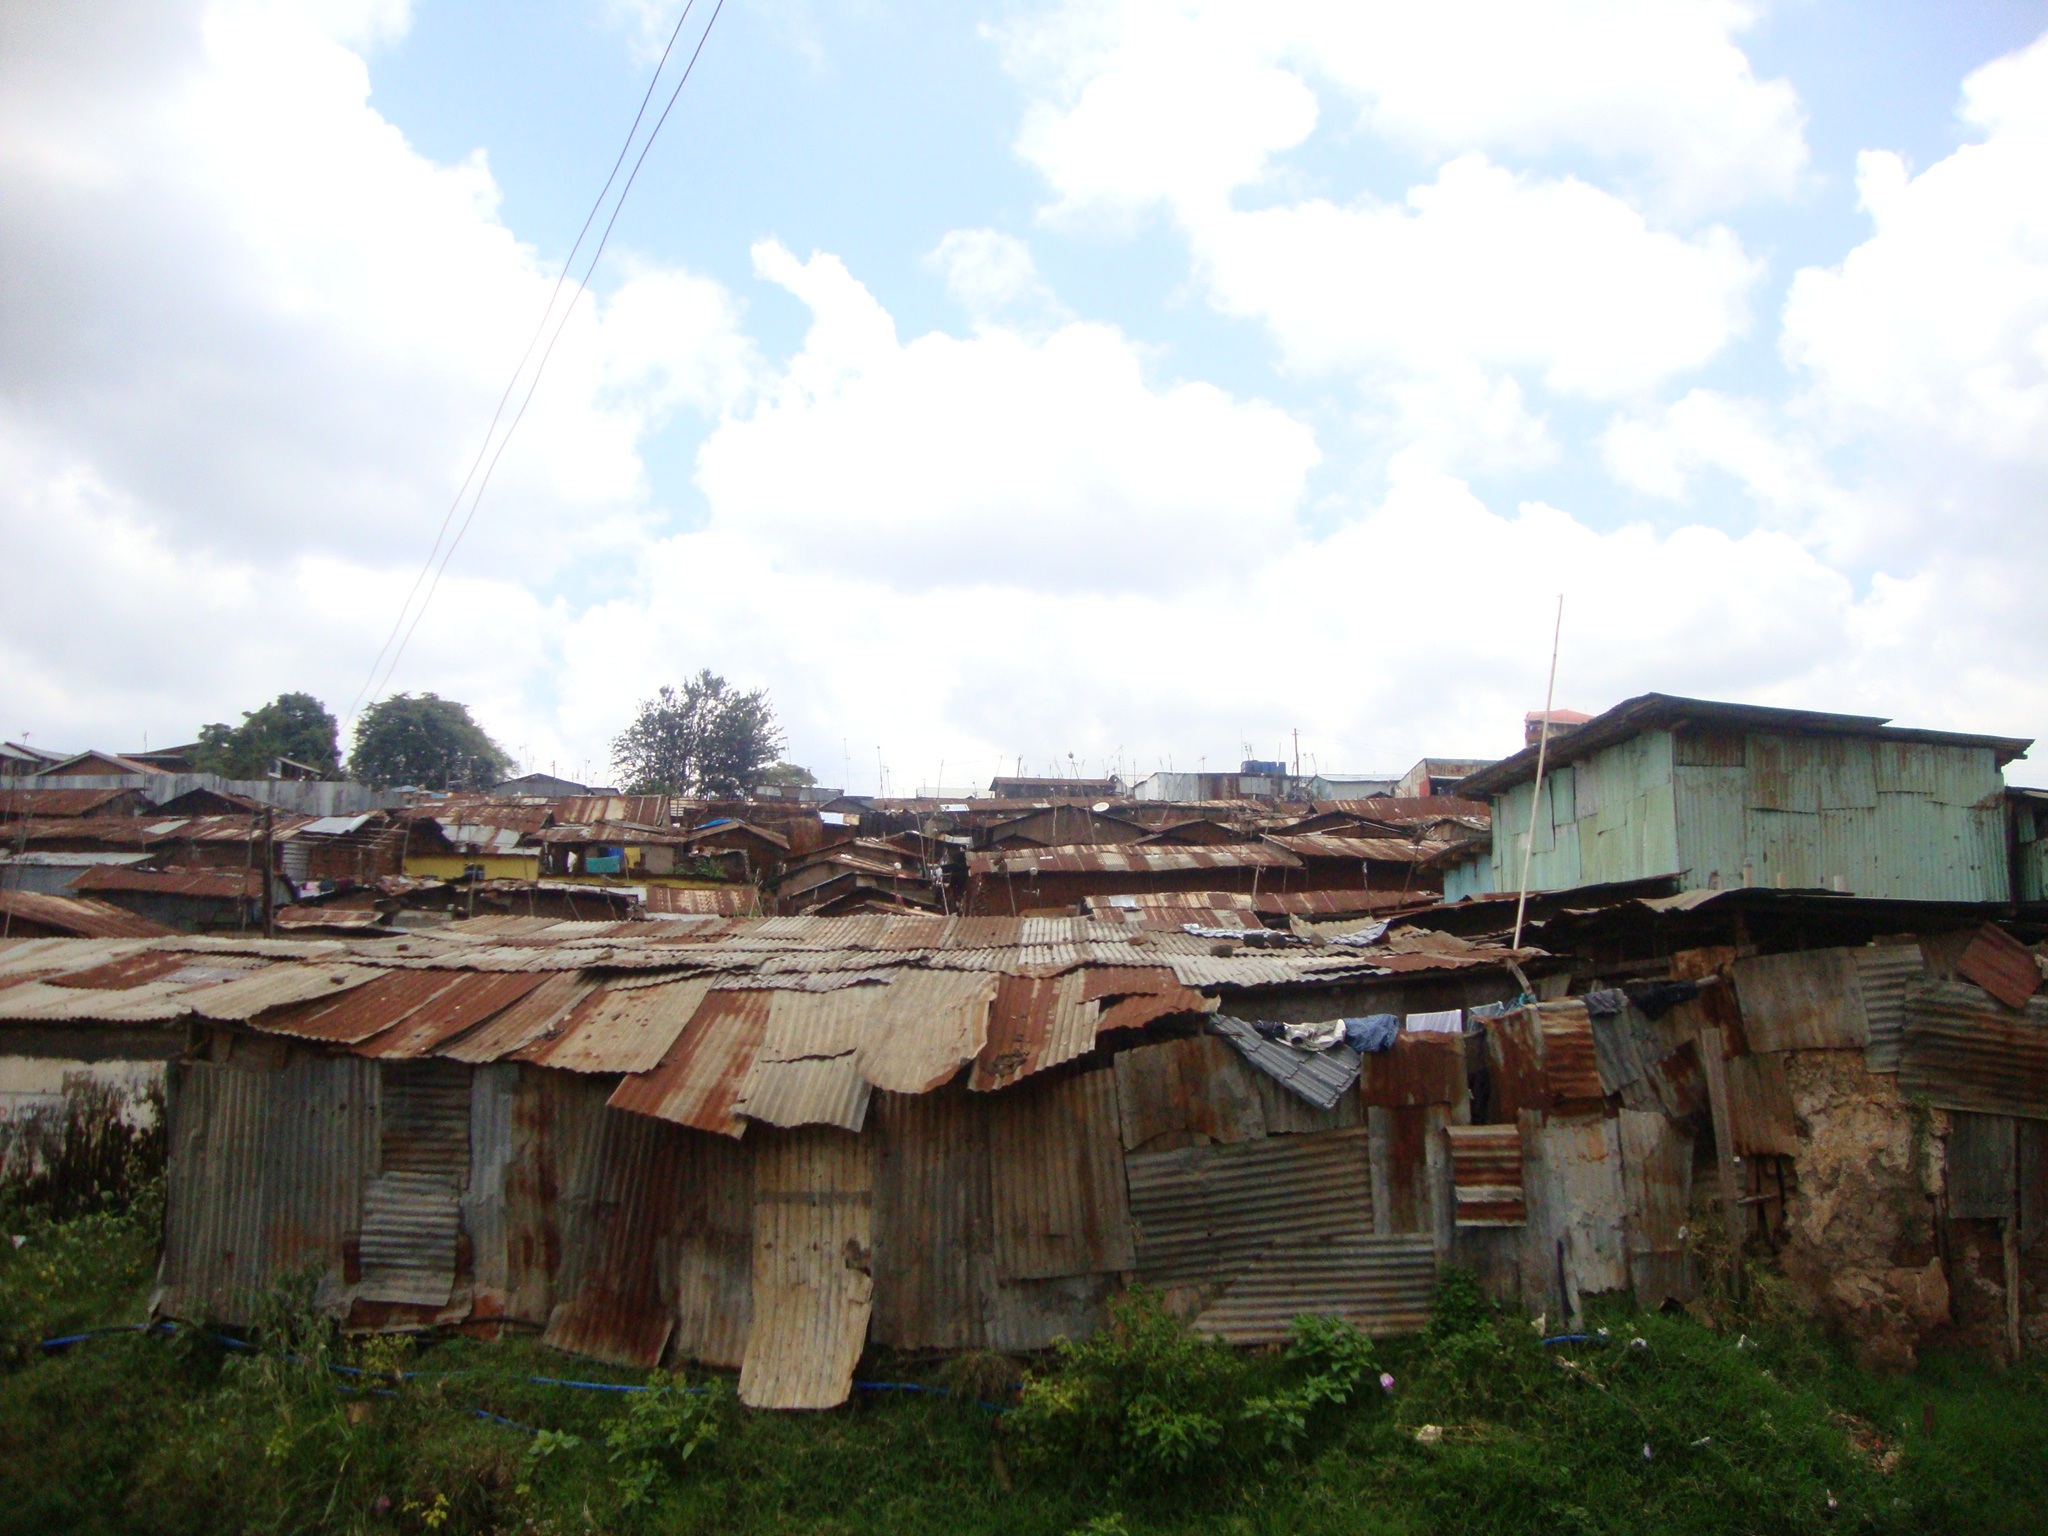
wood, roof, village, shack, ruins, homes, slums, slum, rural area, shantytown, residential area, outdoor structure